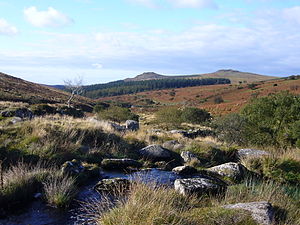
Dartmoor
Udsigt langs floden Meavy mod Sharpitor og Leather Tor
Dartmoor er en nationalpark i Devon i England med et areal på 953 km².